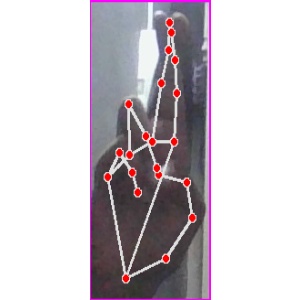
अक्षर: र